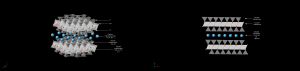
Structure d'une smectite
Les smectites sont un groupe de minéraux argileux, et donc des silicates, plus précisément des phyllosilicates.